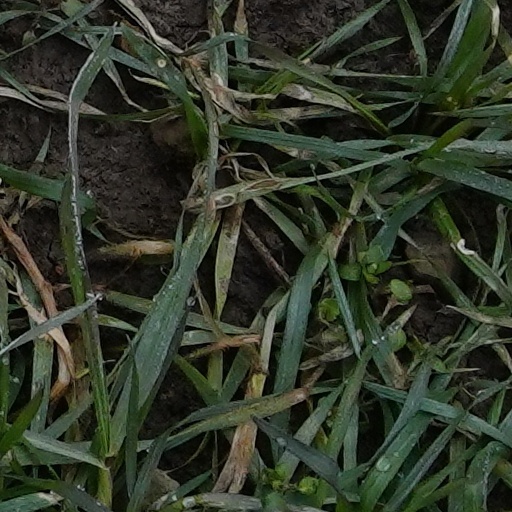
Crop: wheat